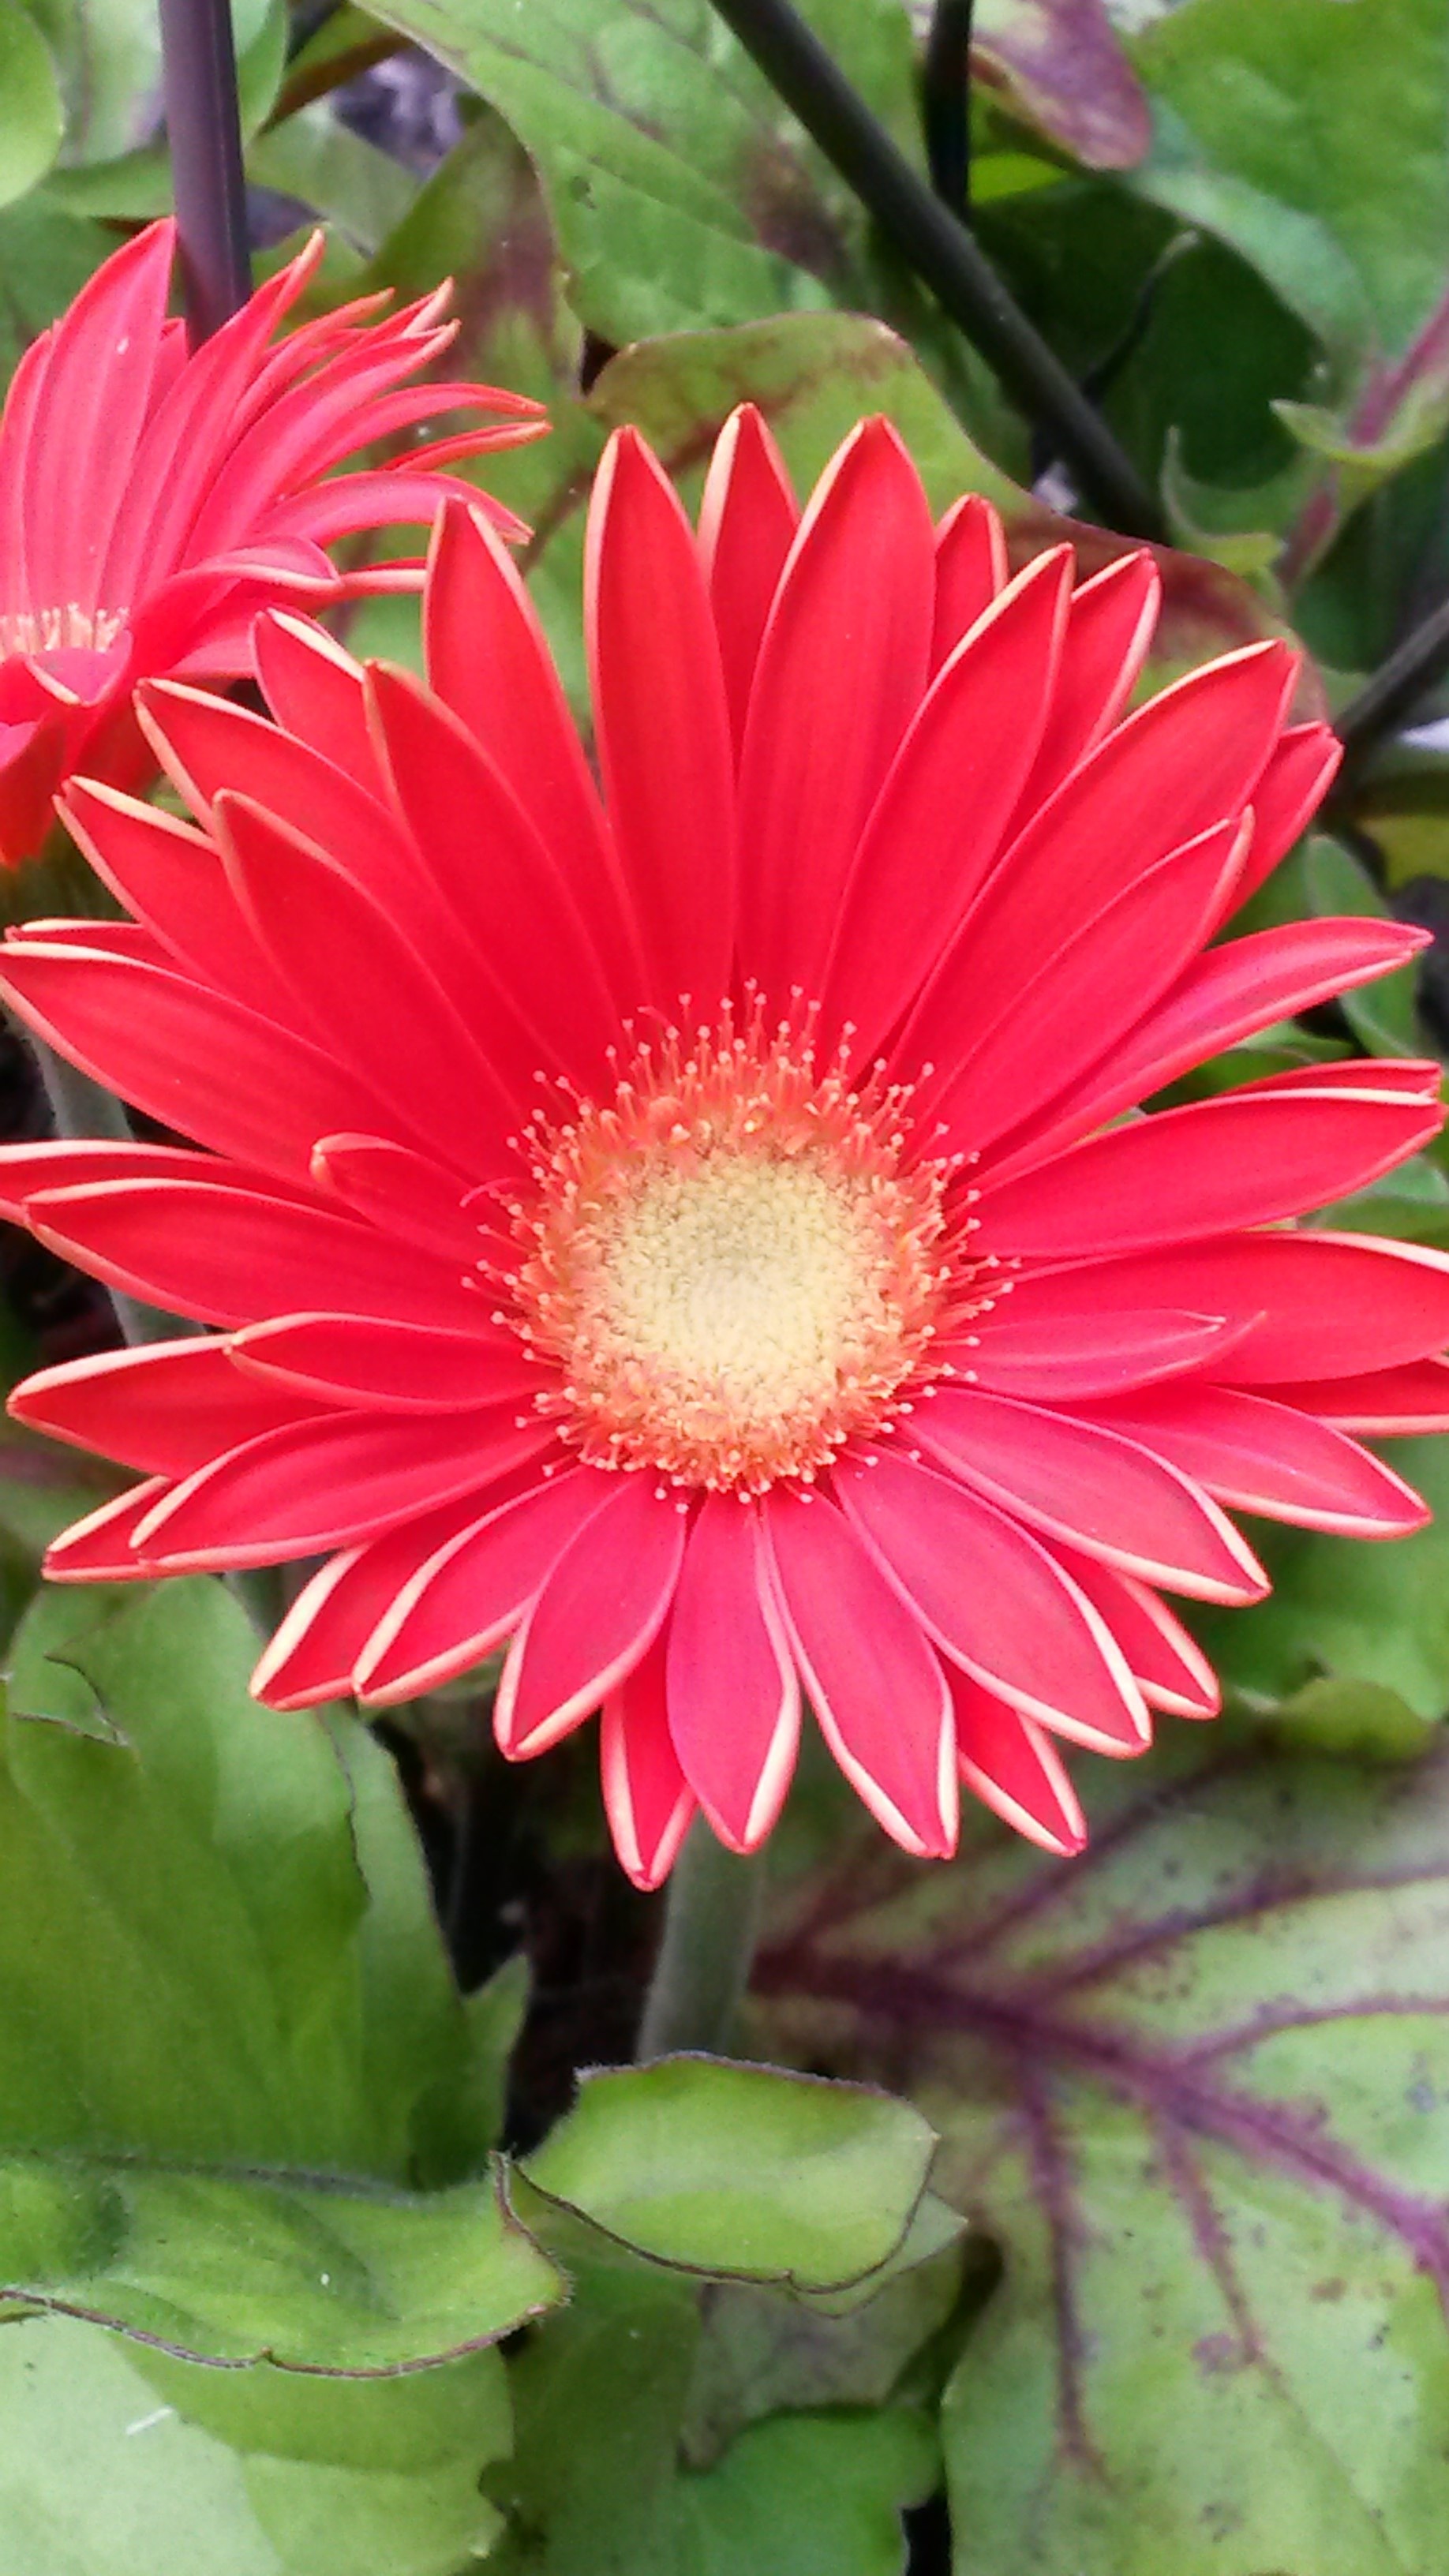
plant, flower, petal, botany, flora, gerbera, macro photography, flowering plant, daisy family, annual plant, plant stem, land plant